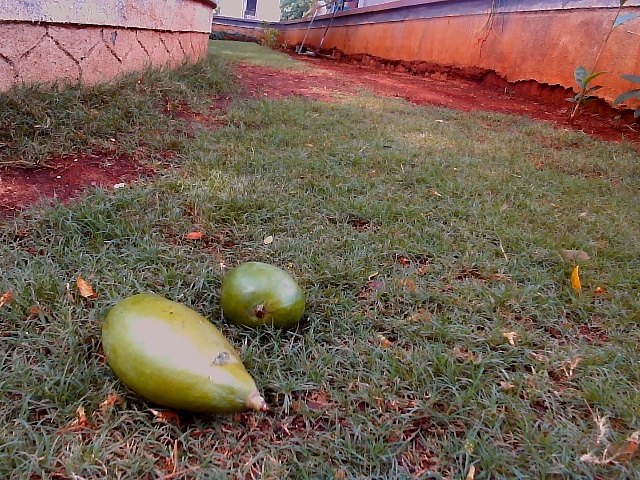
Label: Raw_Mango